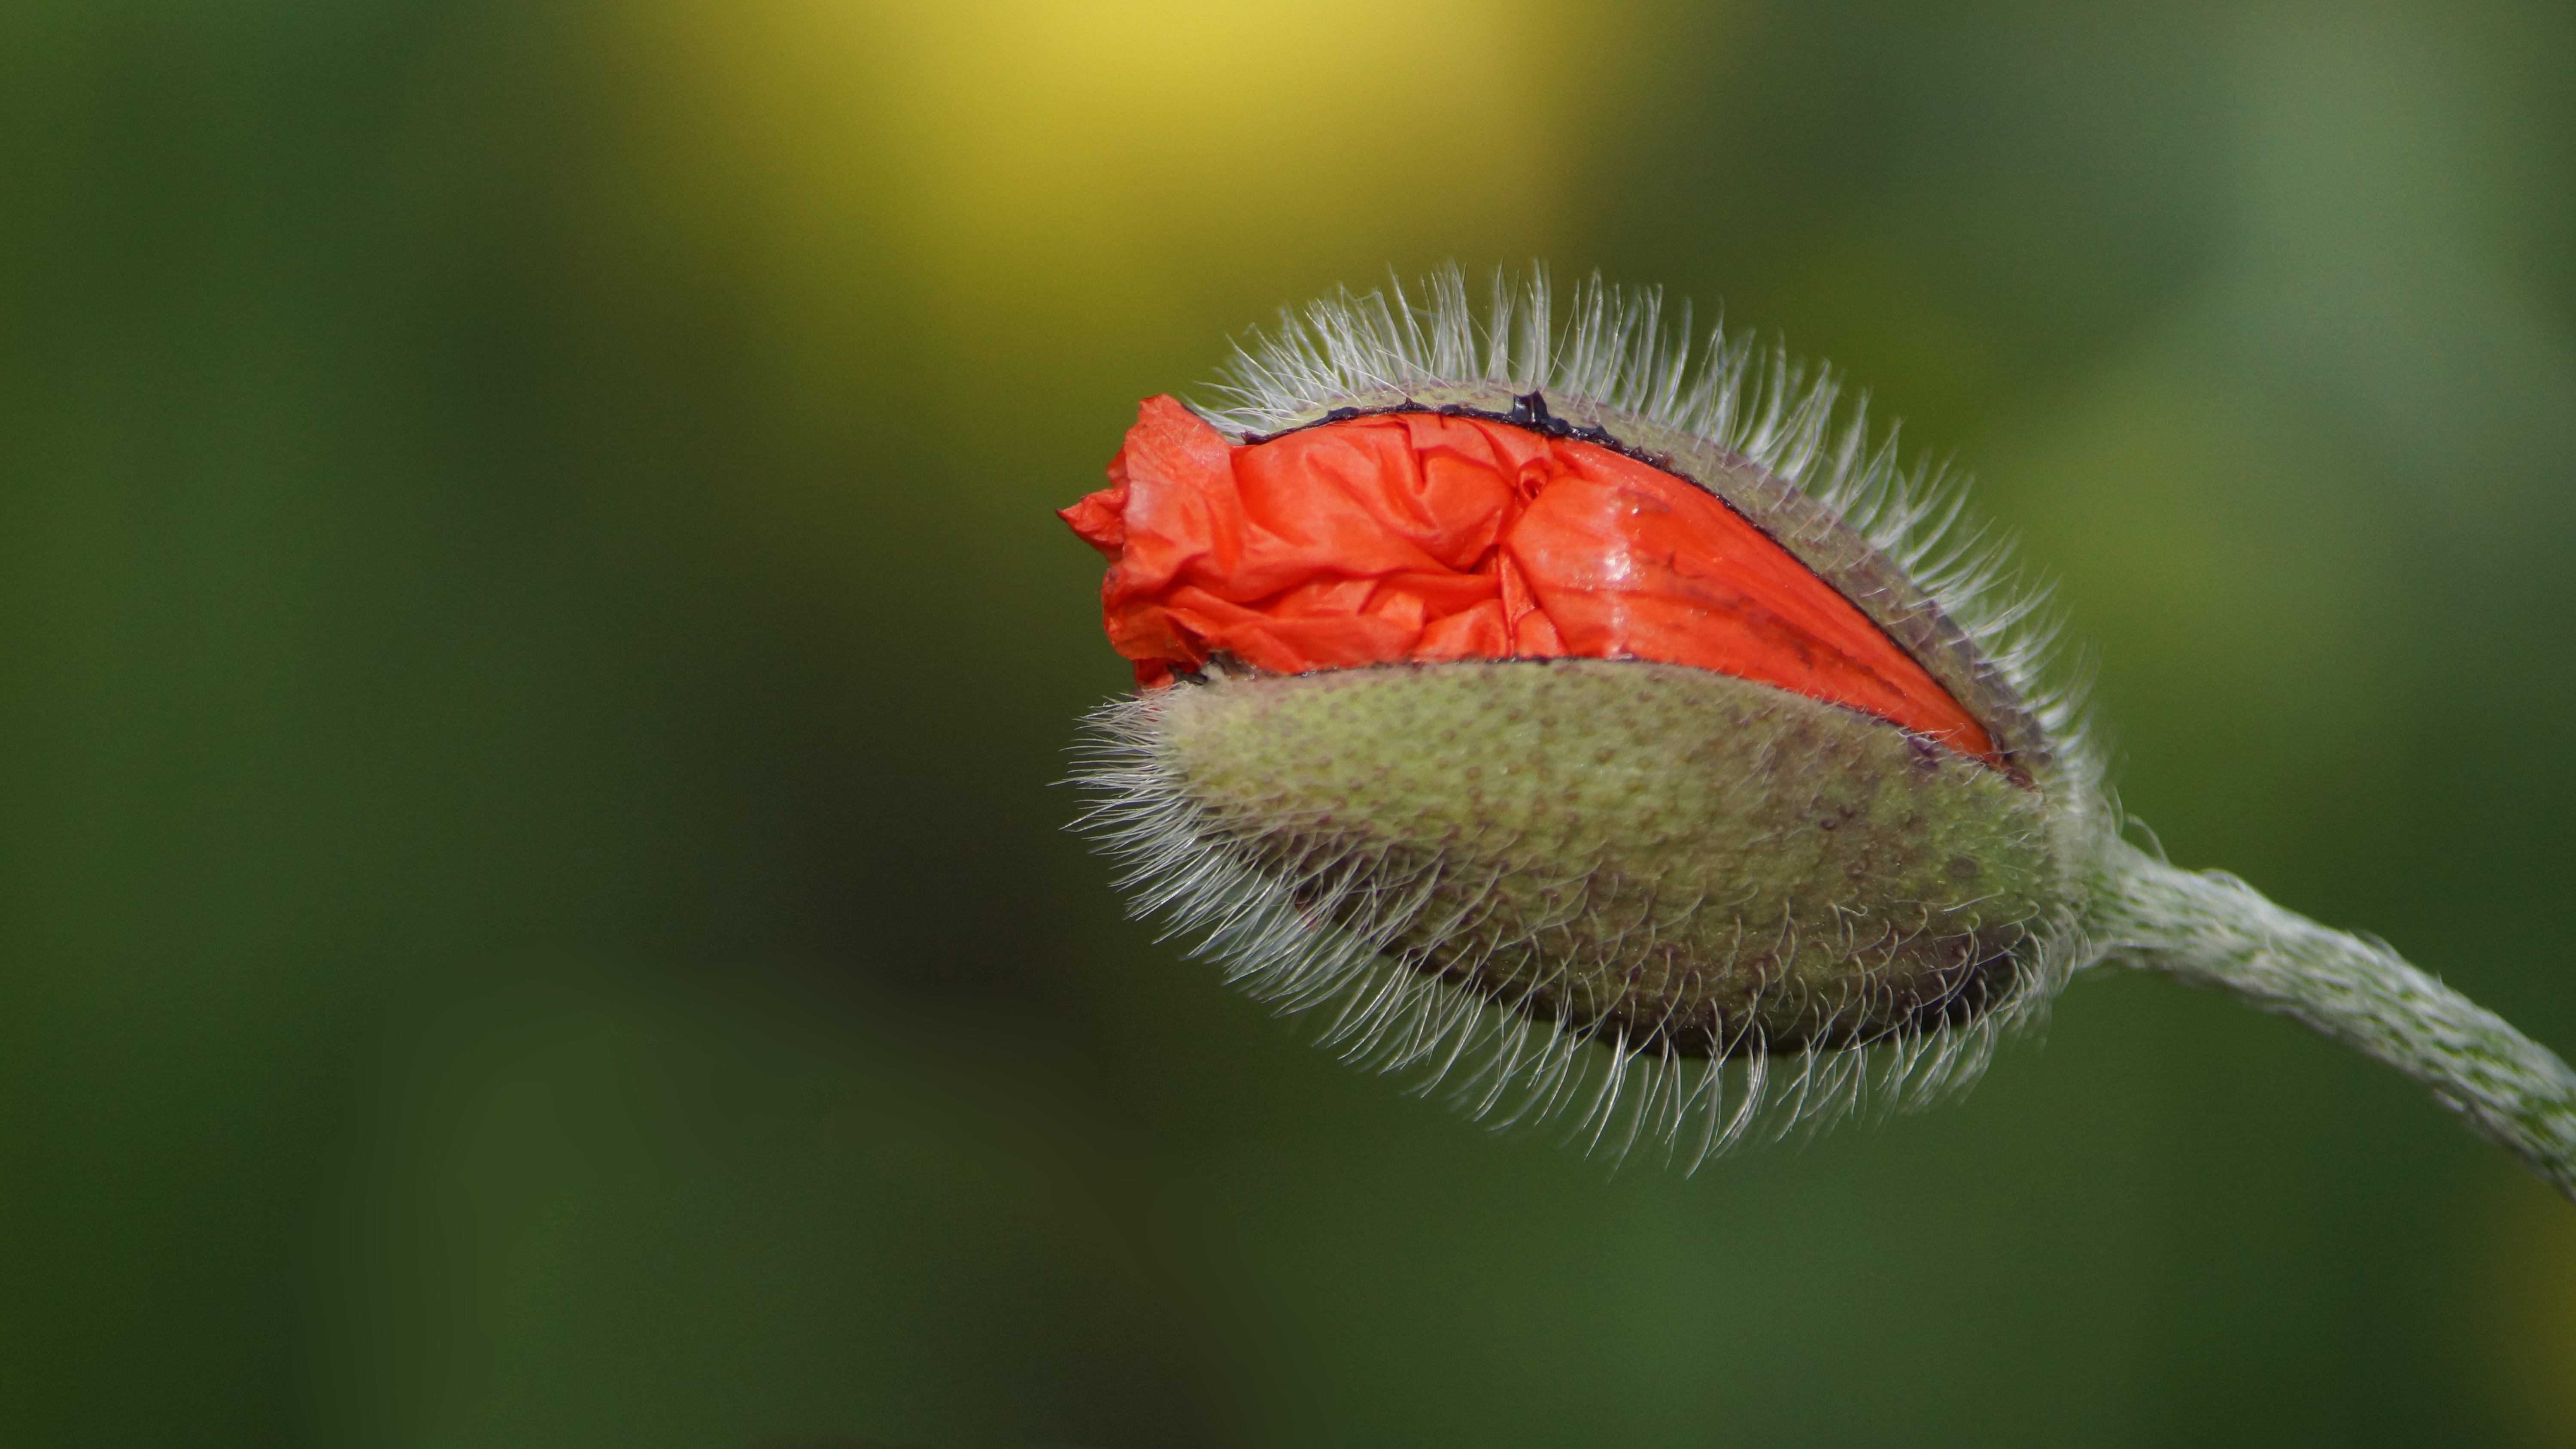
nature, blossom, dew, plant, photography, leaf, flower, petal, bloom, pollen, green, insect, garden, flora, fauna, wildflower, close up, capsule, leaves, poppy, bud, nectar, moisture, macro photography, flowering plant, plant stem, land plant